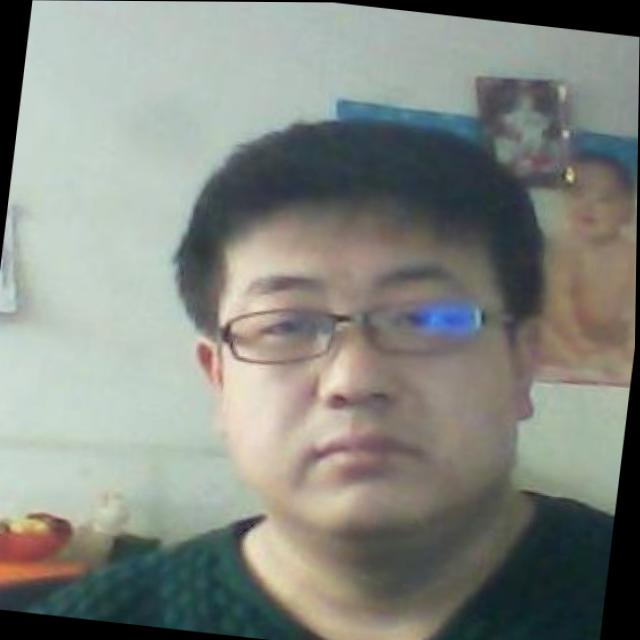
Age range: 21-44